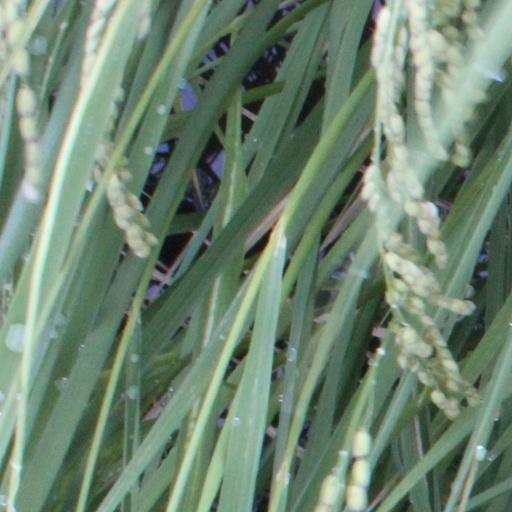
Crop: rice